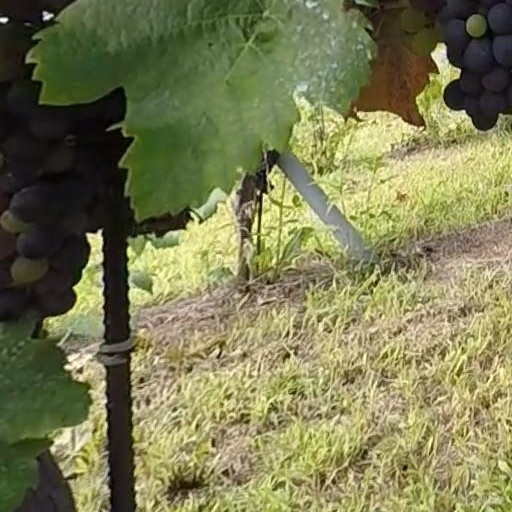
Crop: grape